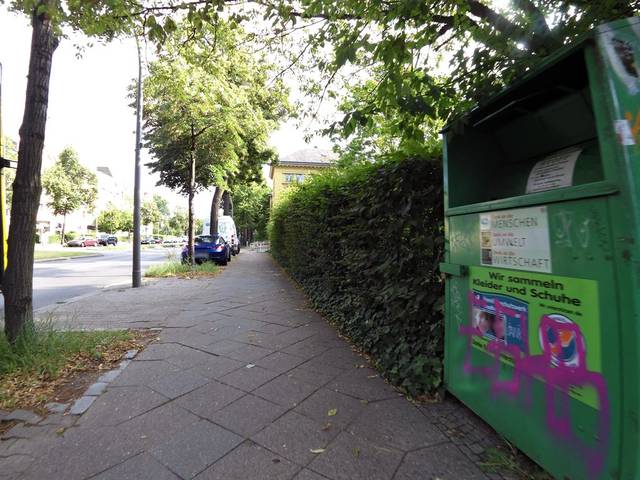
Region: Germany
Coordinates: 52.439, 13.316